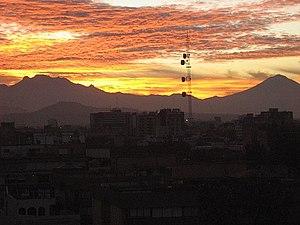
Le Popocatepetl, en espagnol Popocatépetl, est un volcan du Mexique situé à 70 kilomètres au sud-est de Mexico, dans les États de Puebla et de Mexico. Avec 5 426 mètres d'altitude, il est la deuxième plus haute montagne du pays après le pic d'Orizaba, un autre volcan.